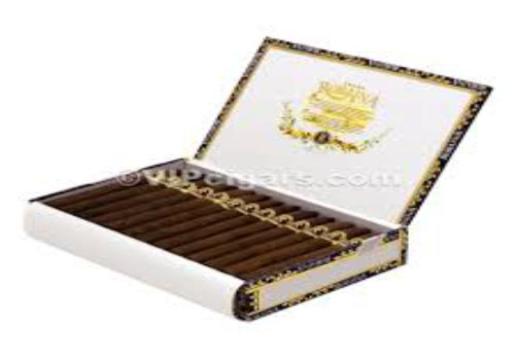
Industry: Necessities